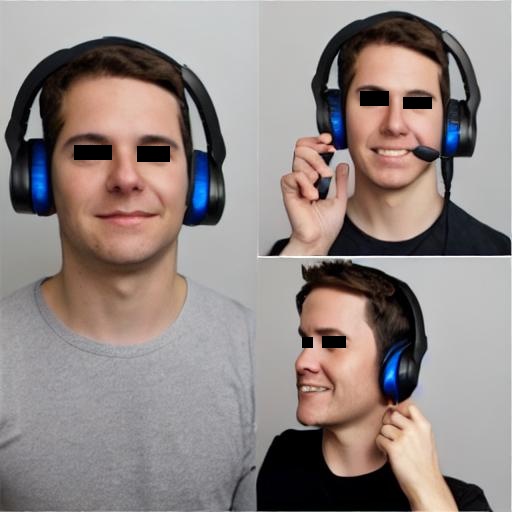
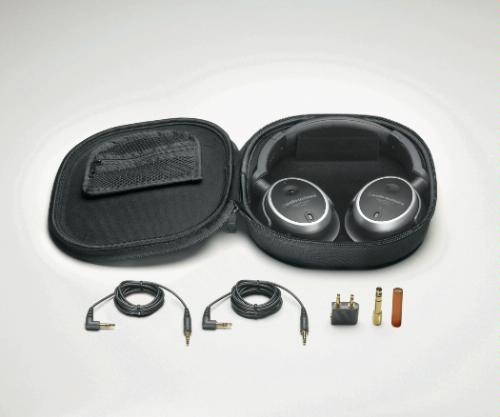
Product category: headphones
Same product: no